Meshaha River

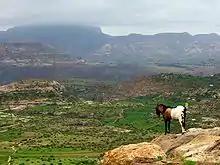
An ibex looking into Ras Dejen (top left, cloud-covered) from a valley with sub-alpine vegetation. Ibexes are endemic to Ethiopia.

The river, being in a semi-desert area, has some arid-climate plants on and just above its banks, such as Euphorbias. Slightly higher up, the land below the treeline, on the banks of the river and higher op on the slopes of the ravine, is farmland with scattered bushes and small trees, grading to alpine tundra above 3,700 meters closer to the summits of both mountains. The highest areas, above ~ are mostly rock and frost, without substantial vegetation of any kind, but they do not have an ice cap climate ("EF").